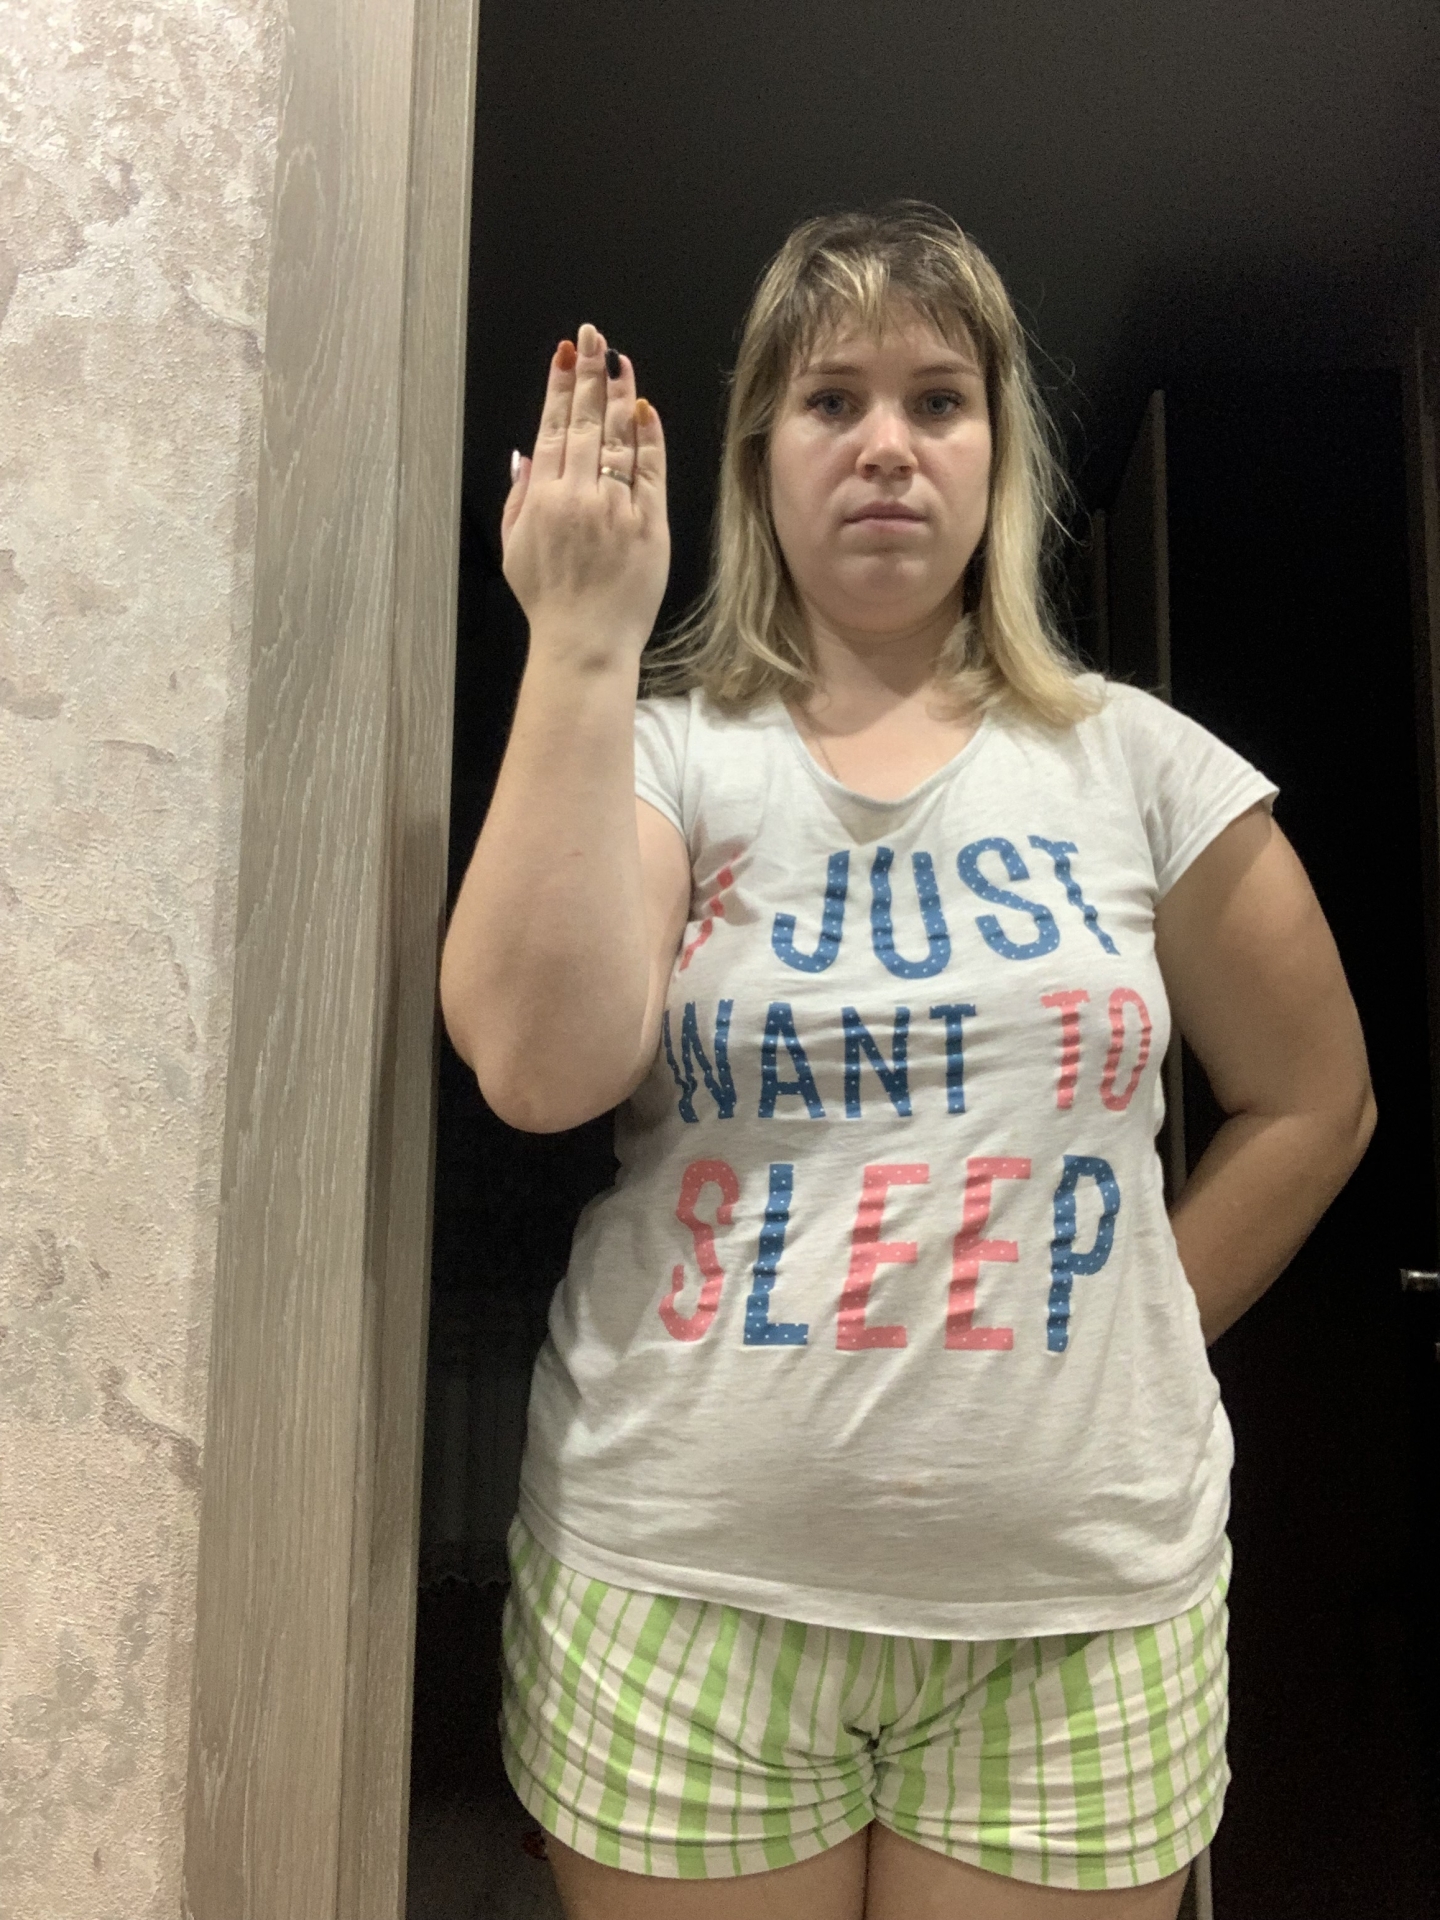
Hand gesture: stop_inverted